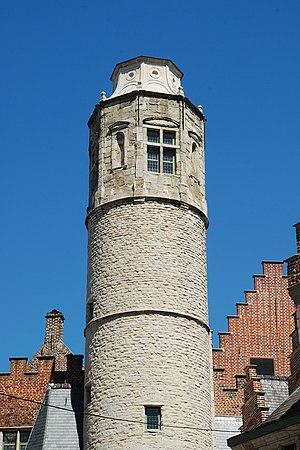
Belgique - Gand - Maison de l'Arrière-Faucille (14e-15e-16e siècles)
La Maison de l'Arrière-Faucille est un édifice classé de style gothique et traditionnel situé au centre de la ville de Gand, dans la province de Flandre-Orientale en Belgique.